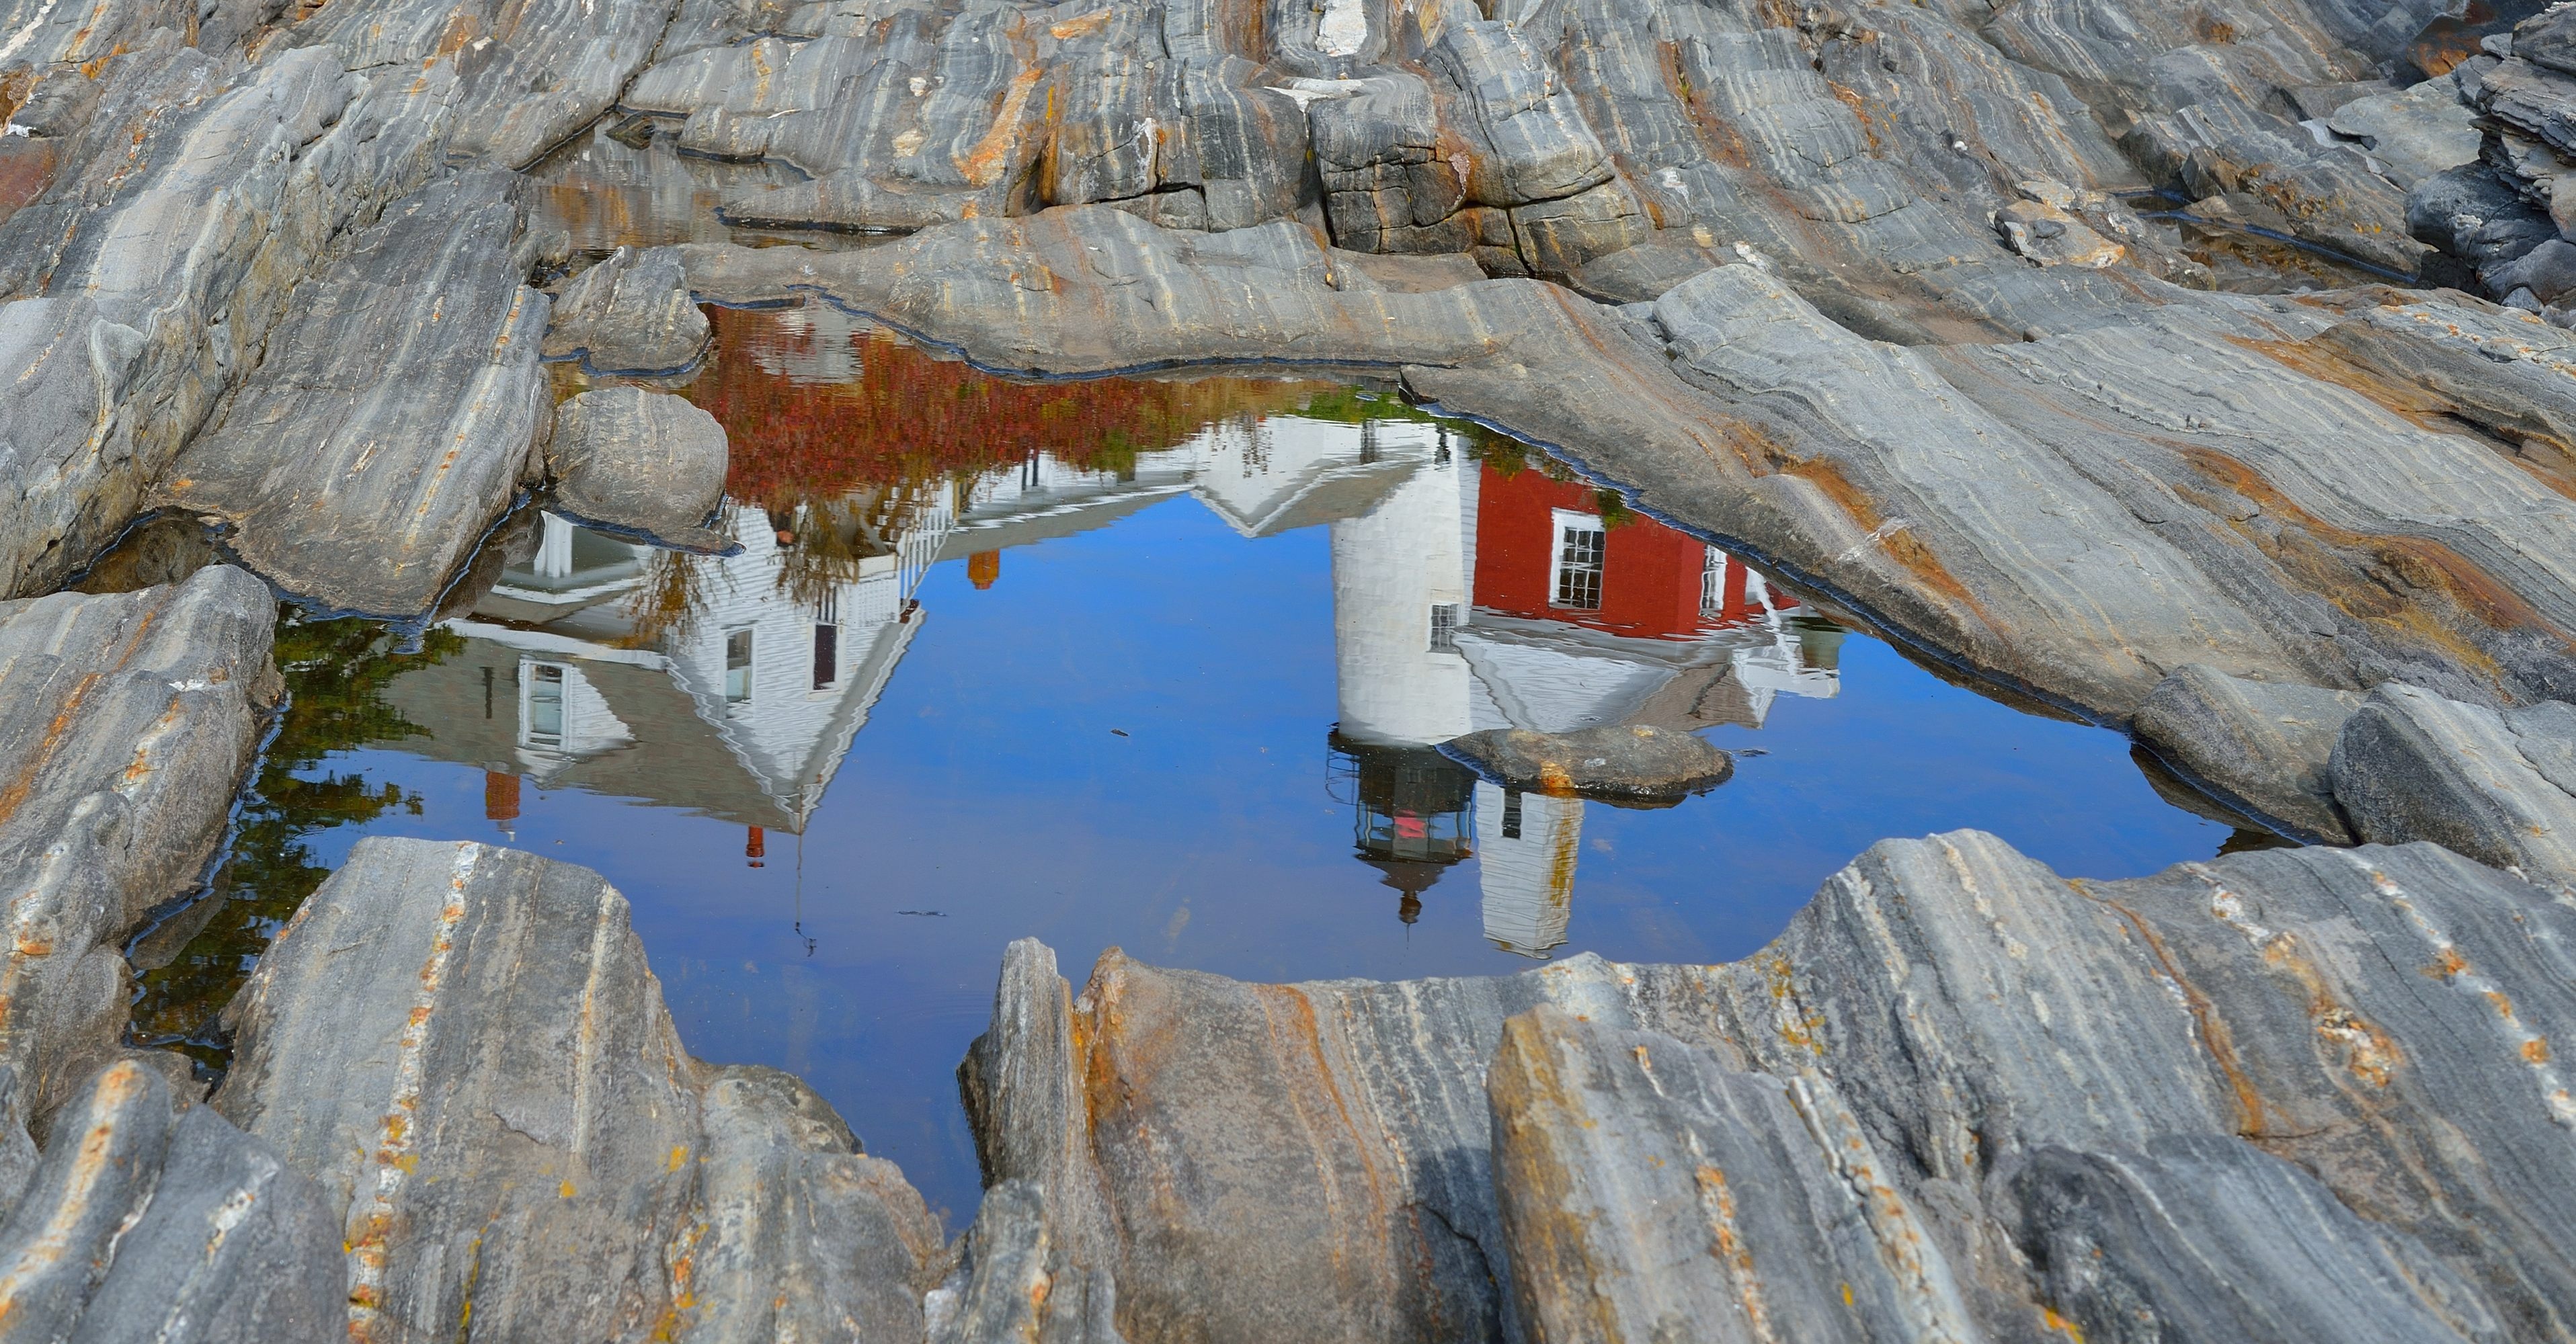
landscape, outdoor, rock, lake, adventure, recreation, formation, cliff, reflection, usa, extreme sport, terrain, ridge, geology, sports, maine, acadia, outdoor recreation, sport climbing